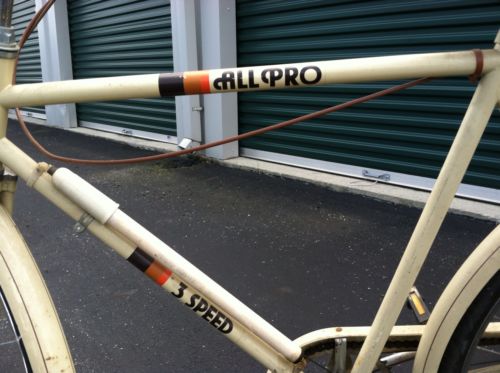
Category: bicycle